Schweinfurt

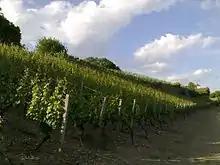
Vineyard "Schweinfurter Peterstirn"

The "New Hadergasse Project" was implemented under the current mayor Sebastian Remelé (CSU, since 2010). Trade tax receipts continued to rise and the city was able to save reserves. These are currently being used for the mammoth U.S. conversion project, which is currently one of the five largest military conversion projects in Germany. The i-Campus Schweinfurt in the former Ledward Barracks and the new district of Bellevue in the former Askren Manor Housing Area deserve special mention.